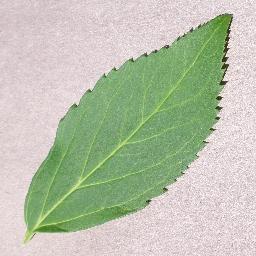
Label: Cherry___healthy